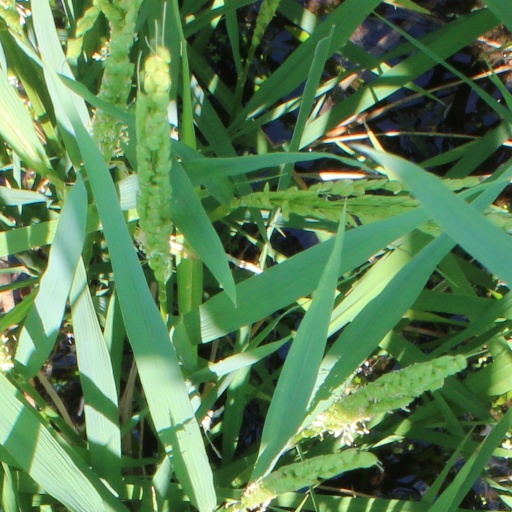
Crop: rice